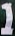
Number: 1